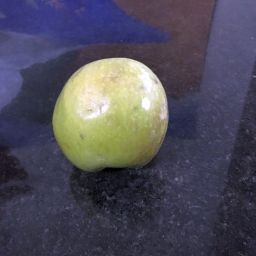
Fruit: Apple
Quality: Good